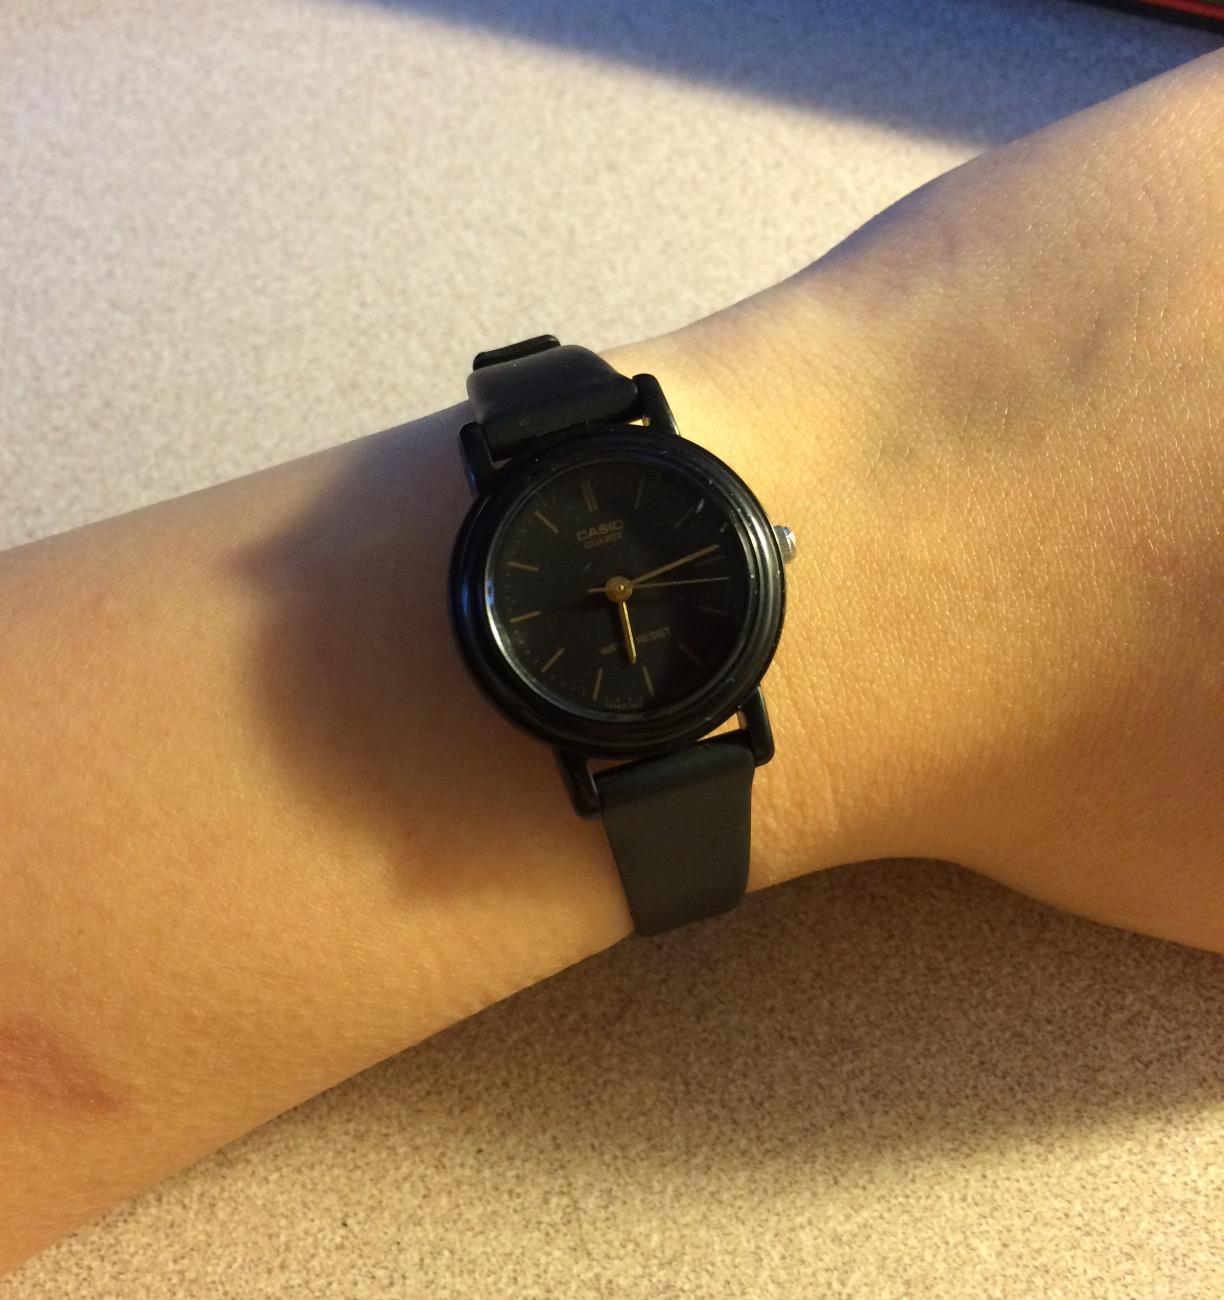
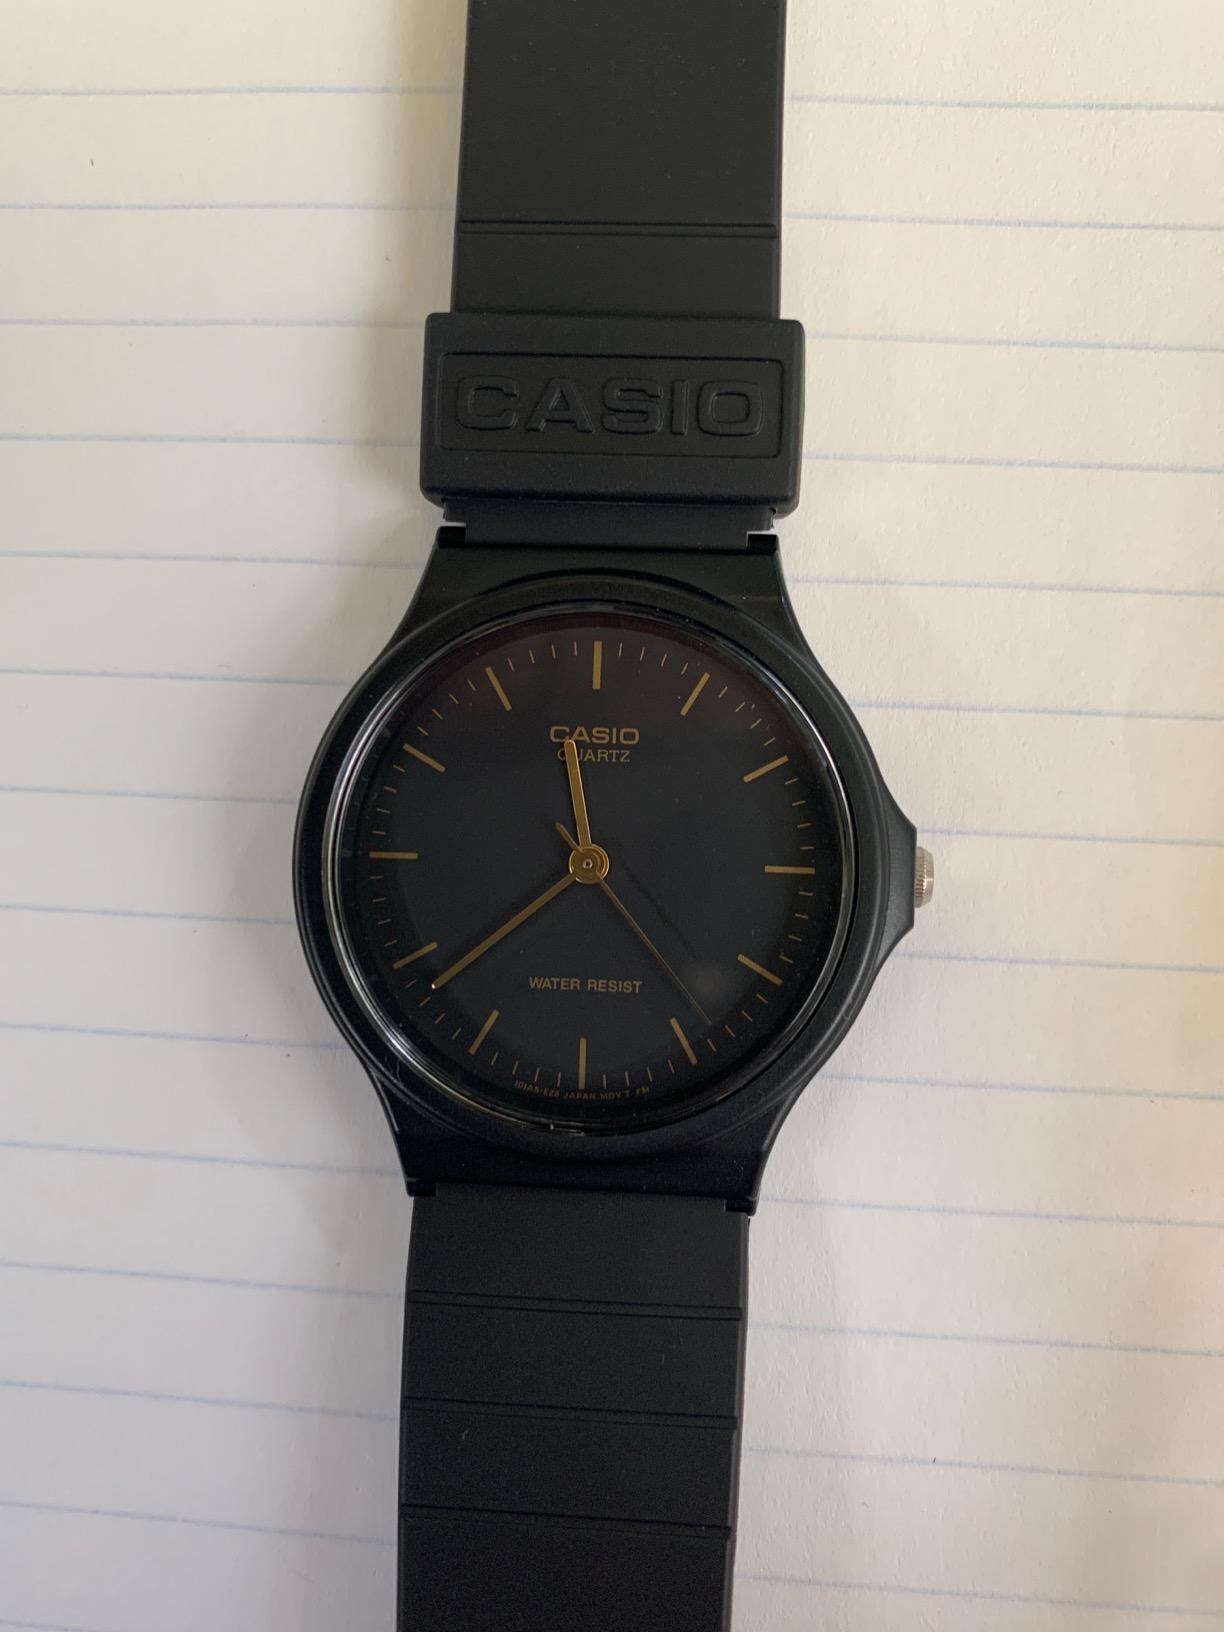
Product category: accessories_watch
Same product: no